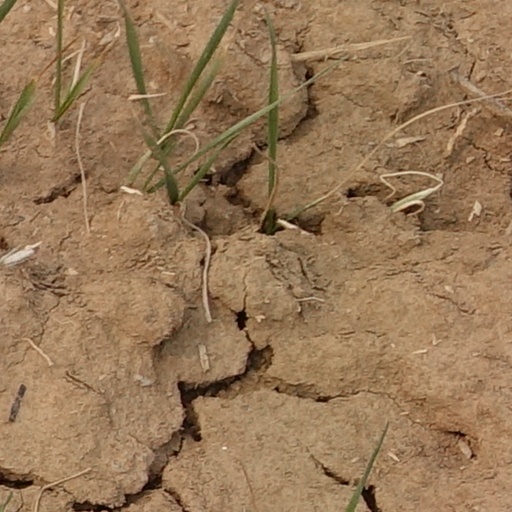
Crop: wheat